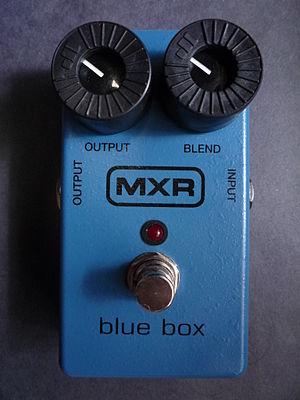
L'Octavia est une pédale d'effets conçue pour Jimi Hendrix par son technicien du son, Roger Mayer, en 1967. Elle rajoute une octave supérieure au son original, ainsi que de la saturation. Contrairement aux octavers qui produisent une octave nette et précise, l'octavia donne un son très distordu et perçant, souvent proche d'un ring modulator.